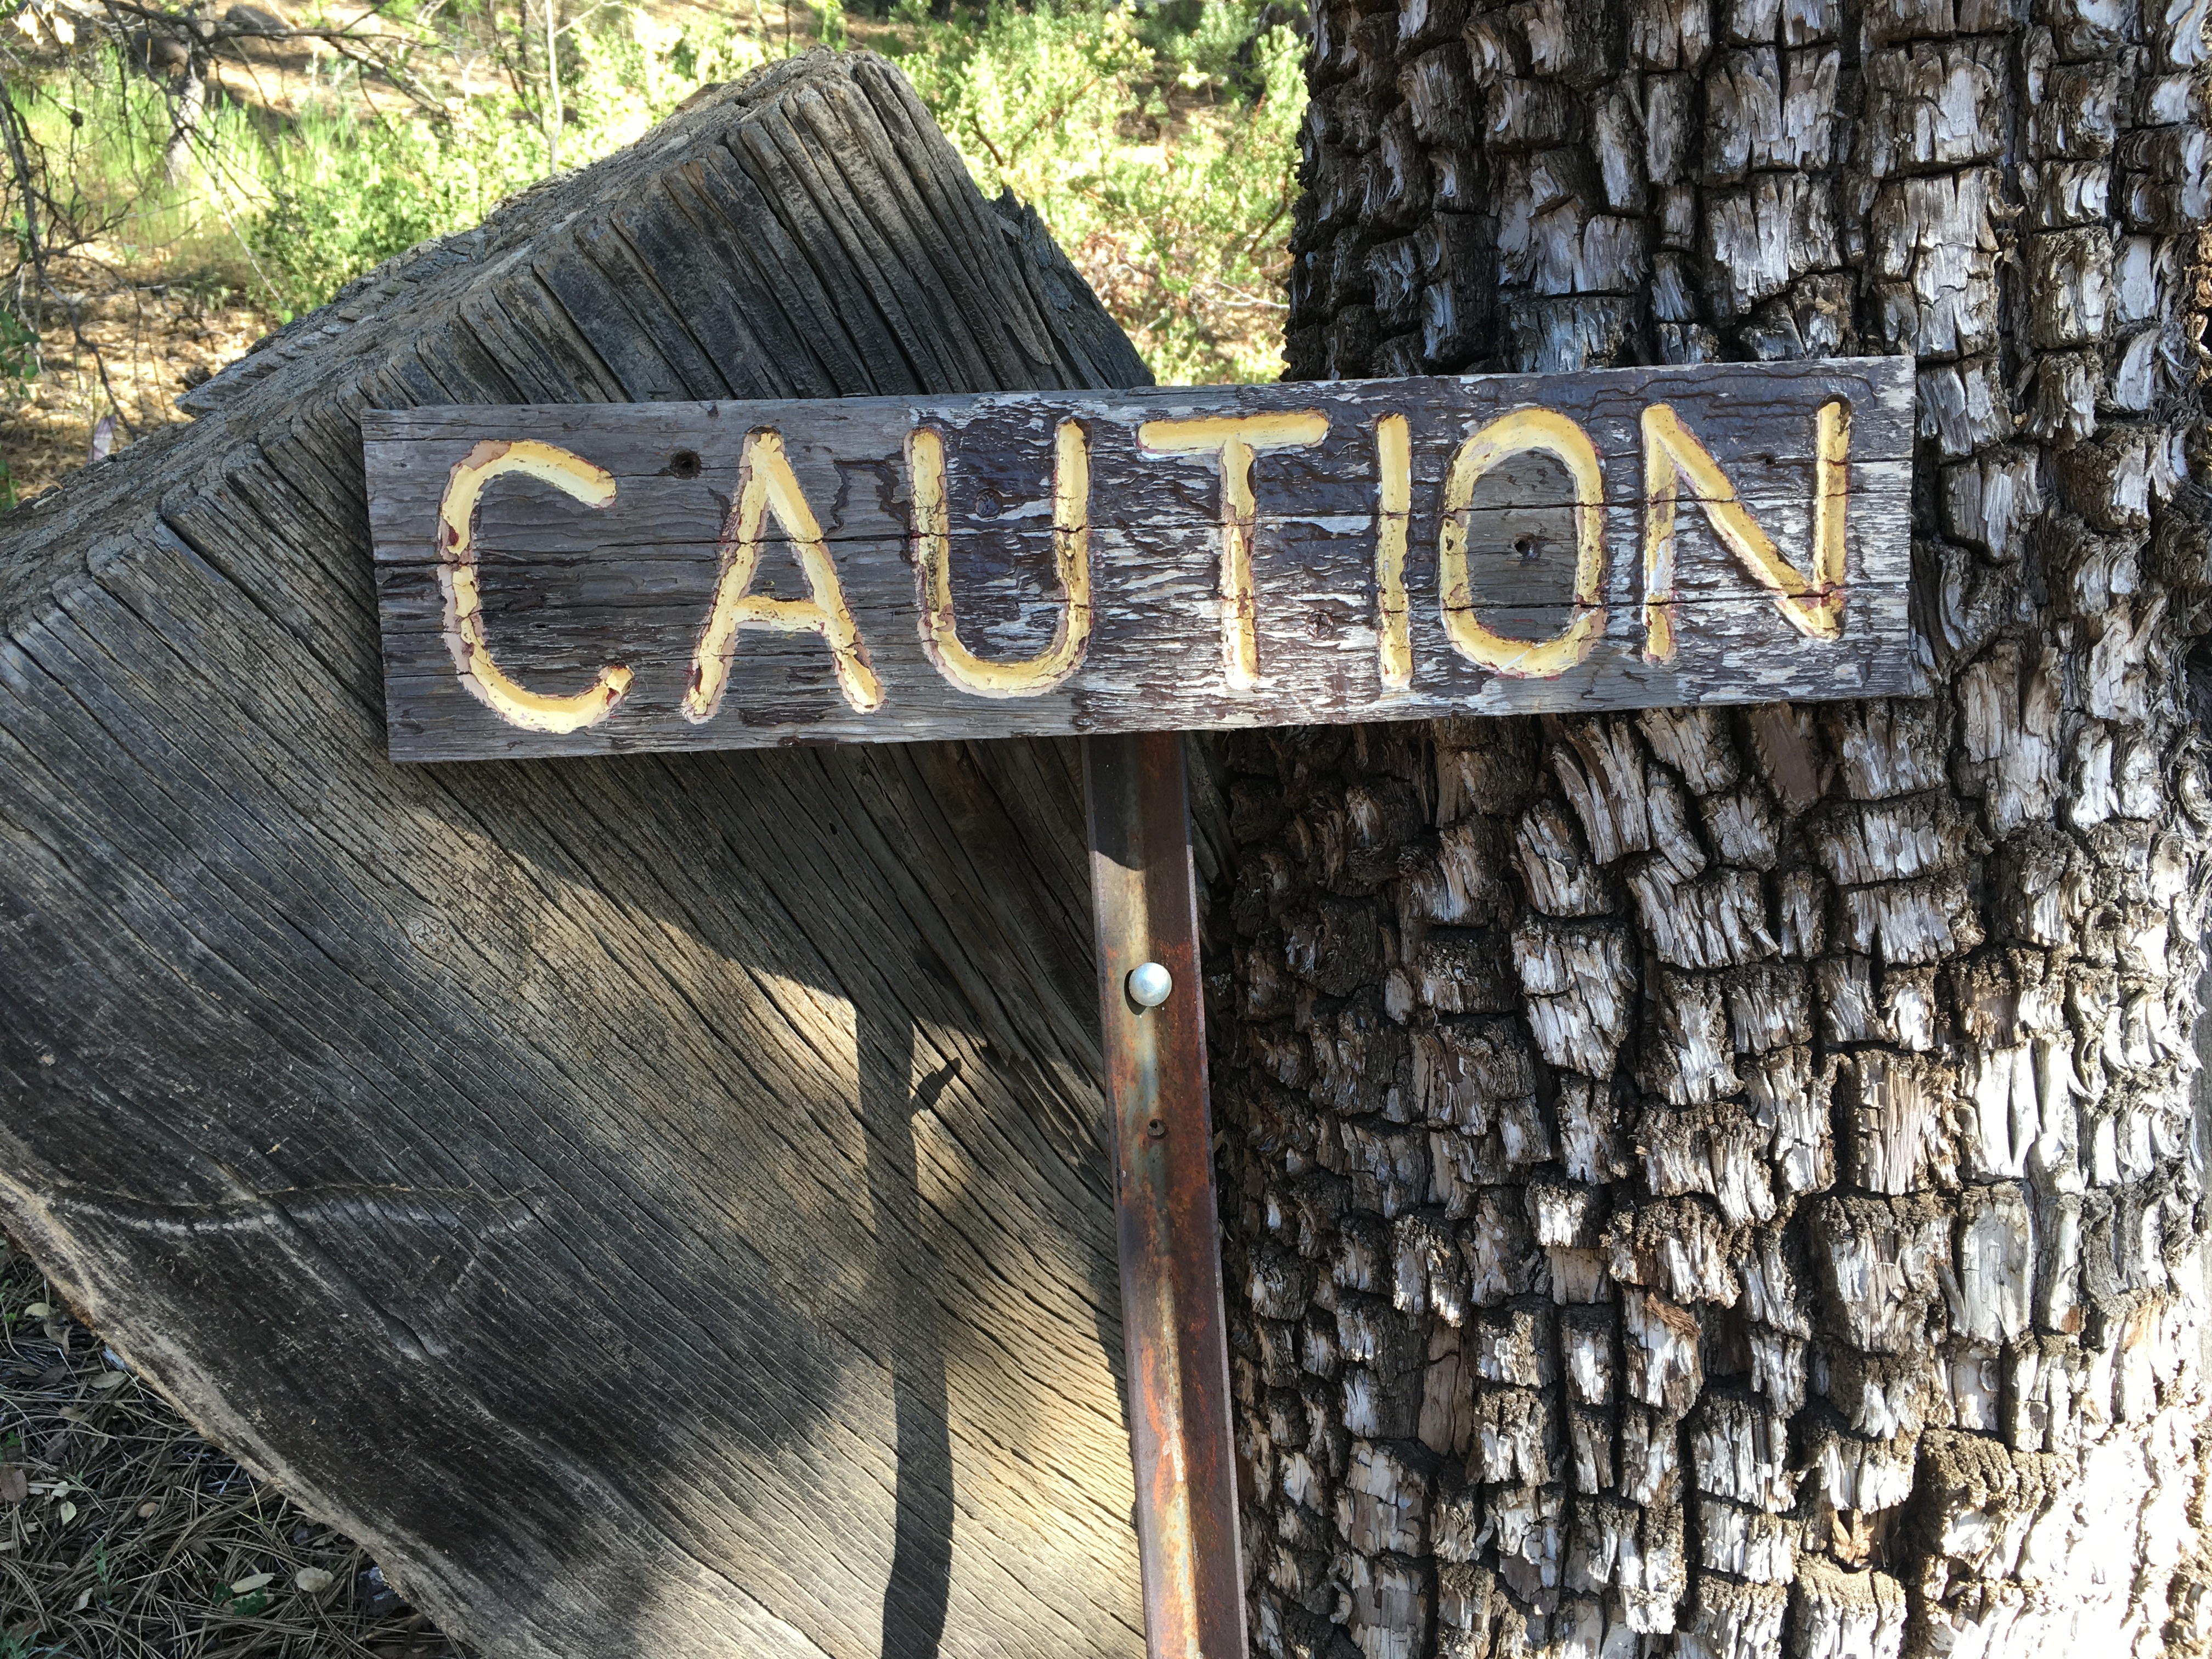
tree, wood, wall, sign, art, caution